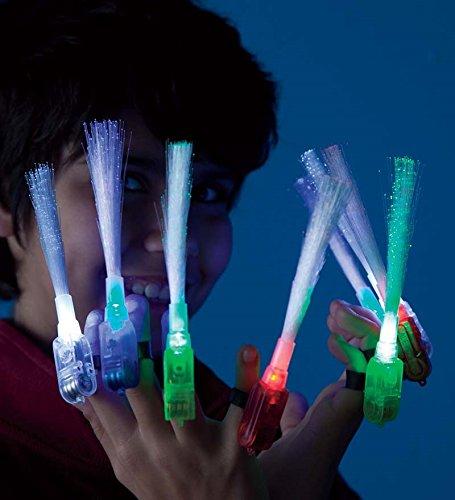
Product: Super Finger Flashlights with 3 LED Lights and Fiber Optic Attachments, Set of 8
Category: Toys & Games | Kids' Electronics
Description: Light up a room with a wave of your hand.
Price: $15.98
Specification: ProductDimensions:1.5x0.1x0.1inches|ItemWeight:4ounces|ShippingWeight:4.2ounces(Viewshippingratesandpolicies)|ASIN:B005EKIYNG|Itemmodelnumber:727524|Manufacturerrecommendedage:4yearsandup